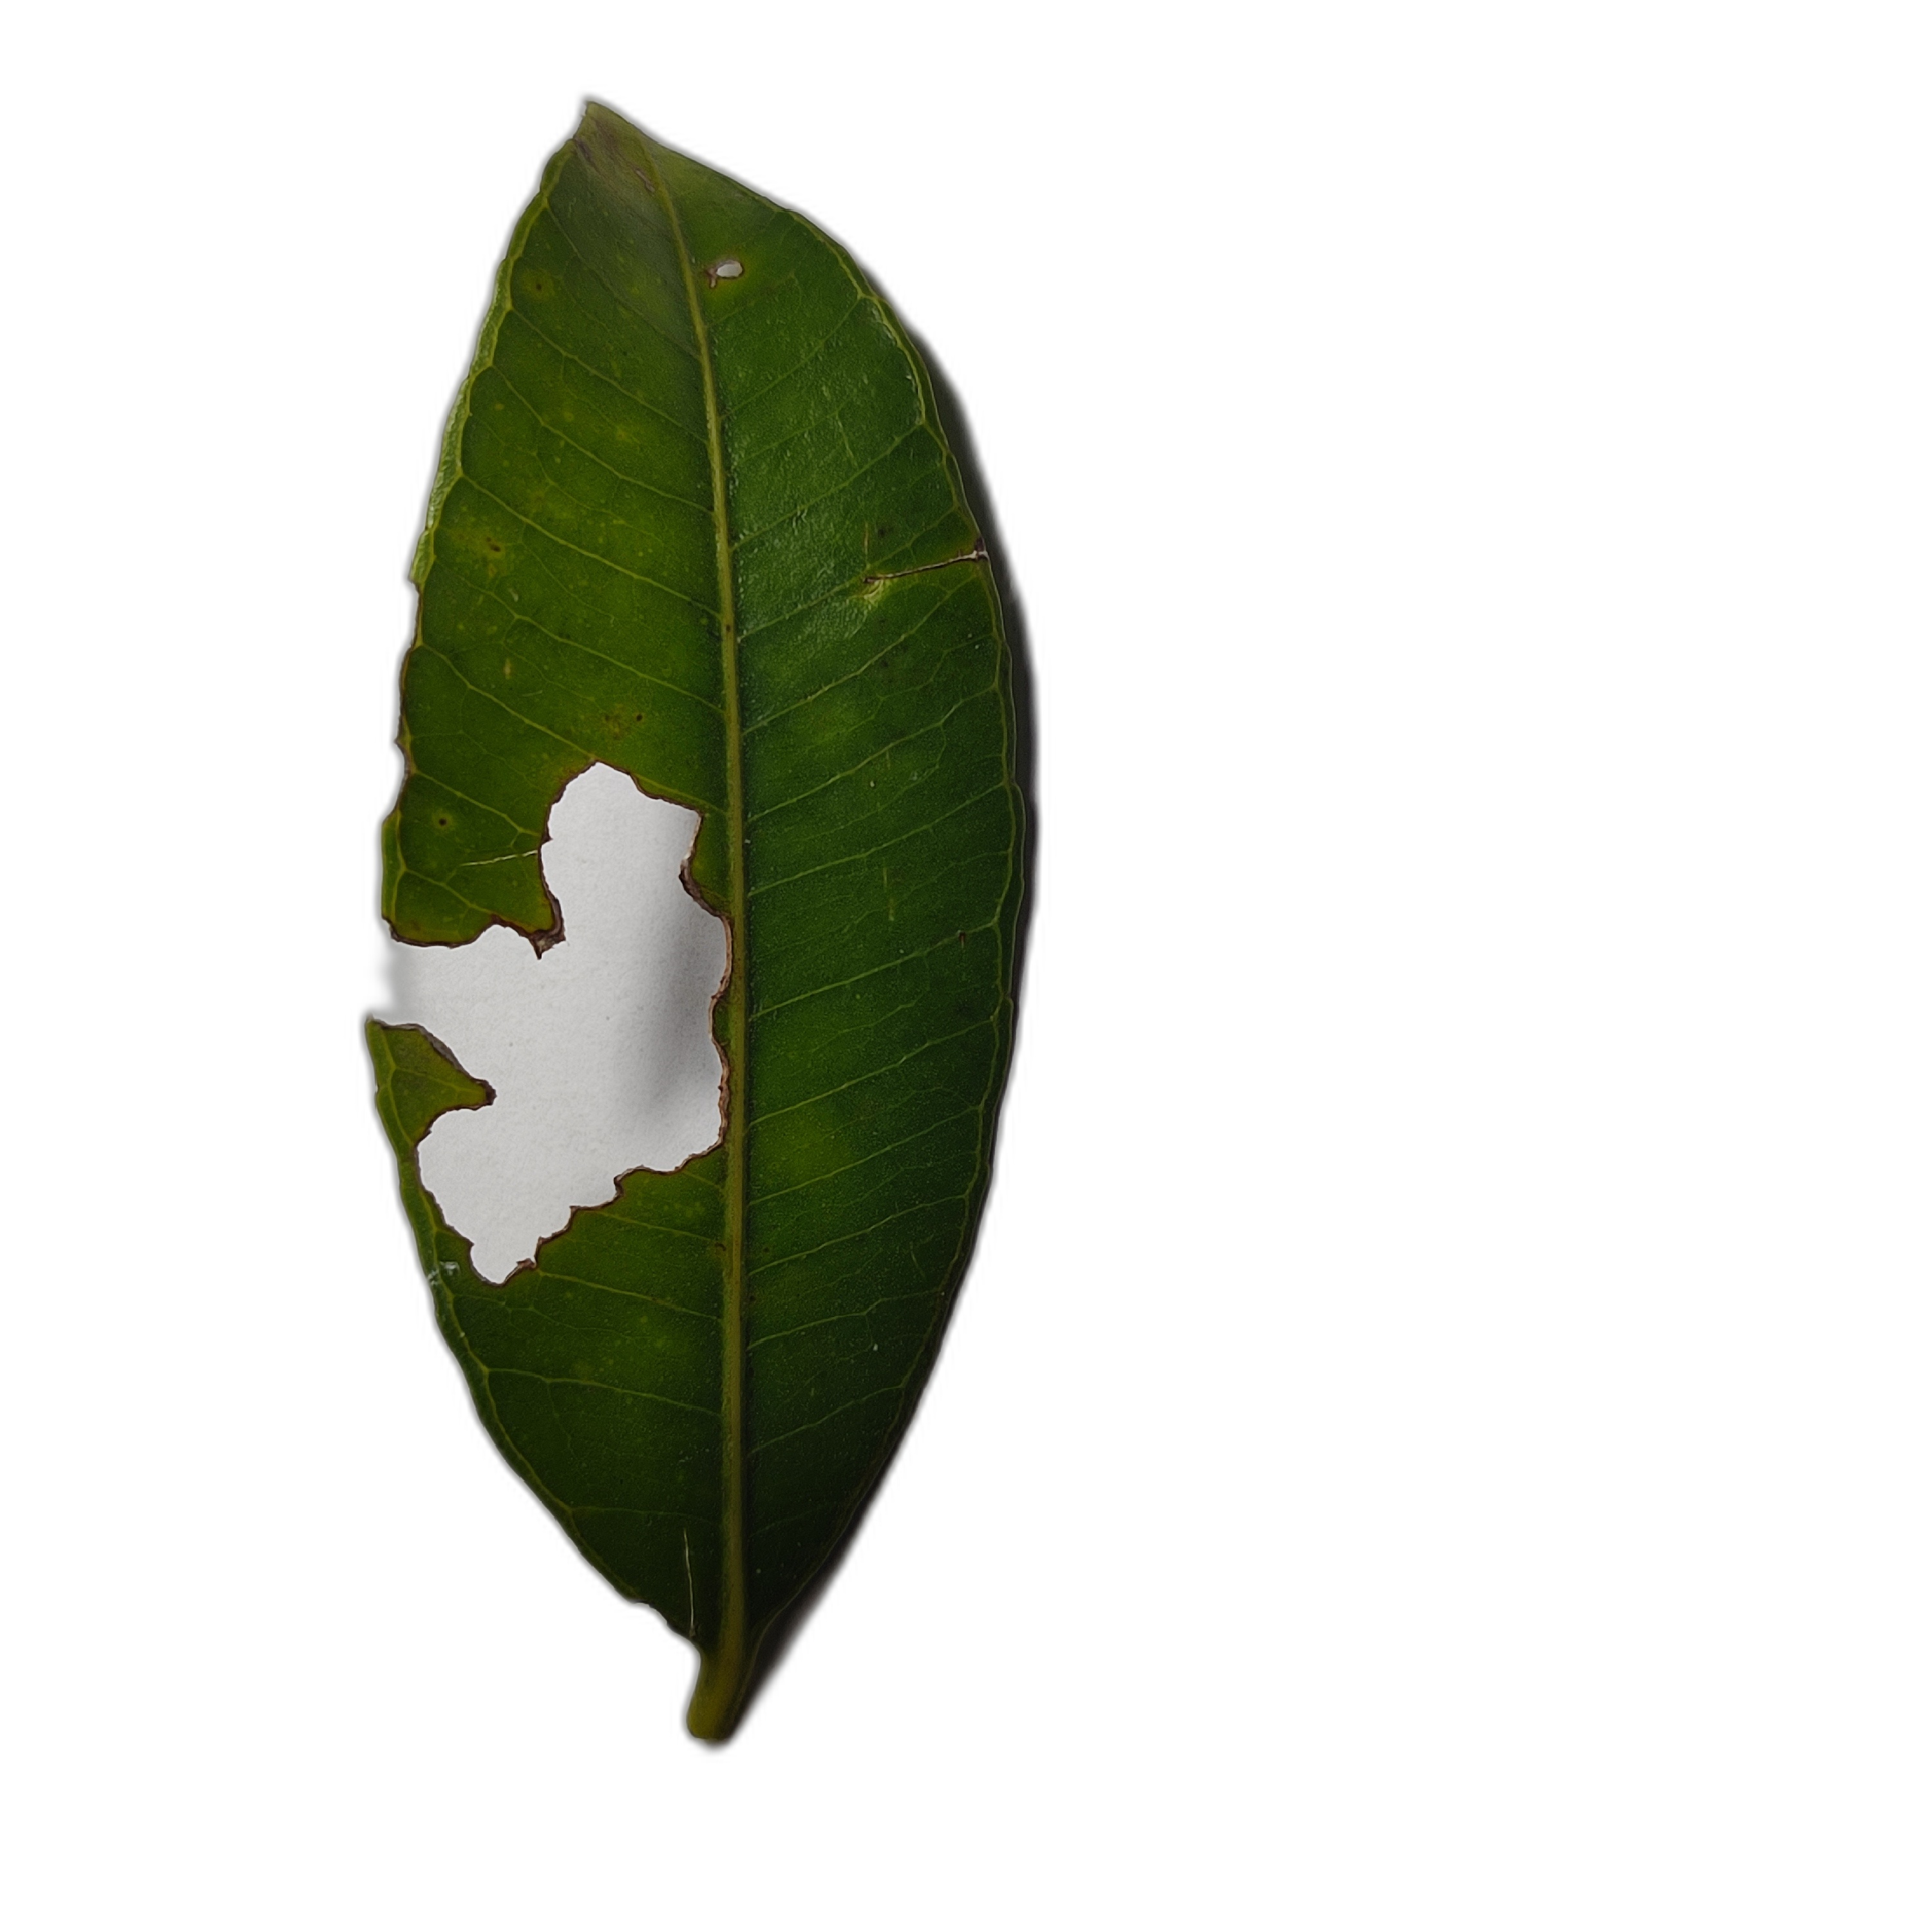
Label: not_healthy